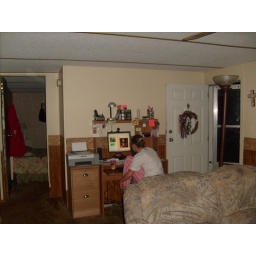
leeza on the computer in my house in georgia in the living room